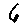
Label: 6